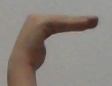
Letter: haa